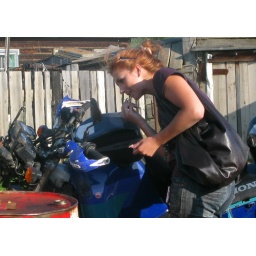
Masha does the lipstick in the bike mirror ... cool